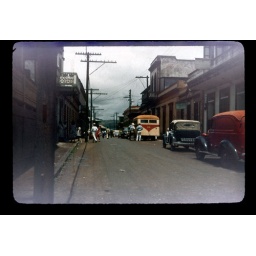
Aibonito street scene, vehicles parked, people walking in street, buildings built up to sidewalk